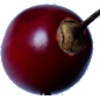
Label: tamarillo